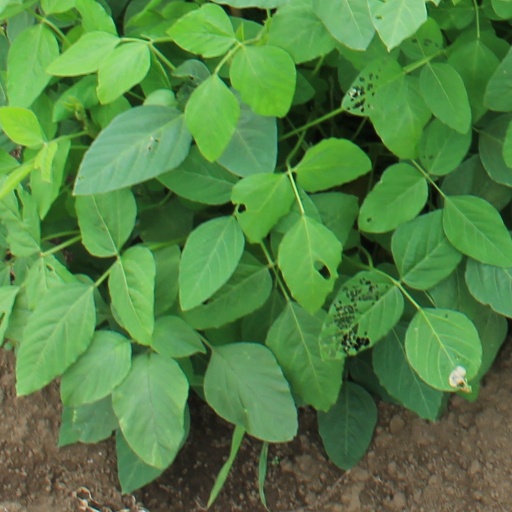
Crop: soybean